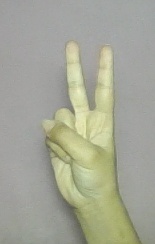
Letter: taa